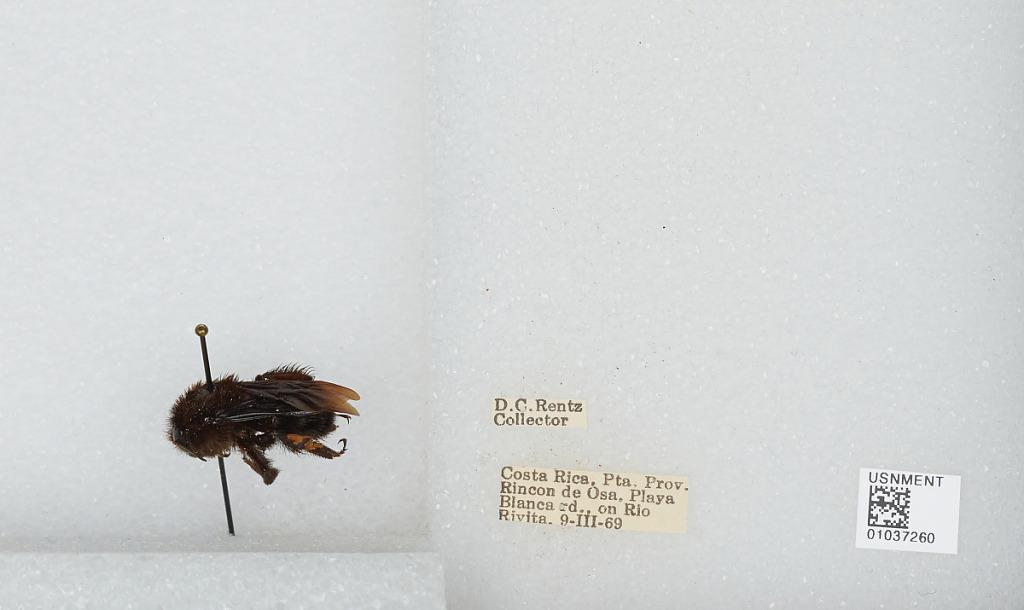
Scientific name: Bombus (Megabombus) pullatus Franklin
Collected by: D. Rentz
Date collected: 1969-3-9
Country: Costa Rica
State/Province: Puntarenas
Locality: Playa Blanca rd., on Rio Rivita, Rincon de Osa